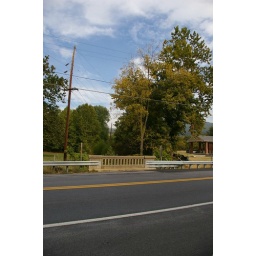
Hidden under a fair amount of asphalt and concrete, there is, in fact, a stone bridge here.